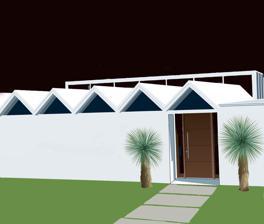
Building: Zigzag House
Country: United States of America
Year built: 1959
Residential home in Sarasota, Florida, U.S. Zigzag House Zigzag House (Artist rendering) General information Type Single family home Architectural style Mid-century modern Address 1332 Westway Drive Town or city Sarasota, Florida Country United States Coordinates 27°19′46″N 82°35′00″W / 27.32944°N 82.58333°W / 27.32944; -82.58333 Construction started 1958 Completed 1959 Renovated 2017–2019 Client Rita Adler Height Roof Zigzag Technical details Floor count 1 Floor area 3,419 ft (1,042 m) Design and construction Architect(s) Tollyn Twitchell Known for Zigzag (saw tooth) roofline Renovating team Architect(s) Seibert Architects Awards and prizes American Institute of Architects and Society of American Registered Architects The Zigzag House (1959) is a residential house in Sarasota, Florida , United States. It was designed by architect Tollyn Twitchell in the style of the Sarasota School of Architecture : the style is also referred to as a mid-century modern . The home has been named for its zigzag roofline which resembles saw teeth. Style The Zigzag House is seen as an example of the Sarasota School of Architecture ." The building was designed by Tollyn Twitchell whose father Ralph Twitchell , is thought of as the founder of the Sarasota School of Architecture. The building is classified as mid-century modern architecture and it is designed in the style of the Sarasota School. The home has square open spaces inside with a large roof overhang layered behind the main space adding to the indoor/outdoor quality of that space. It features large windows. Design In 1959 Twitchell designed the home with a unique roofline. The home has been nicknamed the "Zigzag House" based on its unique sawtooth roofline and it is located in Sarasota Florida. The house was designed for a philanthropist named Rita Adler. Sydney and Rita Adler were supporters of the circus arts . There are two separate wings within the house with the main space bridging between them. The master bedroom with a separate dressing room, shower and a bathtub, a study and library/media room in one wing and. Two bedrooms with individual bathrooms are located in the other section of the home with a spare room for occasional guests located between. This space is also a connected to the main living room of the home to allow openness in that direction. The kitchen follows the open-concept floor plan. The pool area serves as an extension of the main space allowing open views to the pool and garden. The sawtooth roof structure is made with a honeycomb material which comes from a mid-century design. Following the design elements of the Sarasota School of Architecture, the home attempts to seamlessly combine indoor and outdoor spaces. The home has built-in furniture , and curved cabinetry. Renovations Much of the original materials had been damaged and the layout of the house had been altered and added onto. The building underwent major renovations to bring order to the chaos of the random changes the house had suffered over the years and to restore the spirit of the original design. The owners of the building are Roberto and Clare Arguedas and they purchased it in 2014. The couple undertook the major renovations to the property. Several 21st century upgrades were also part of the renovation: including the electrical system, air-conditioning, new windows and sliding glass doors, and interior finishes, doors, lighting, etc. In 2021 the home was put up for sale with an asking price of $3 million. The real estate agent selling the property said a buyer would, "...appreciate its historical significance, contemporary appointments...". Awards The home was renovated by Seibert Architects after many years of neglect. It took three years (2017–2019) to renovate, and when completed it won a, 2020 AIA Florida/Caribbean Award of Excellence. Also in 2020, the home received two national architectural awards: one from the American Institute of Architects and another from the Society of American Registered Architects . References